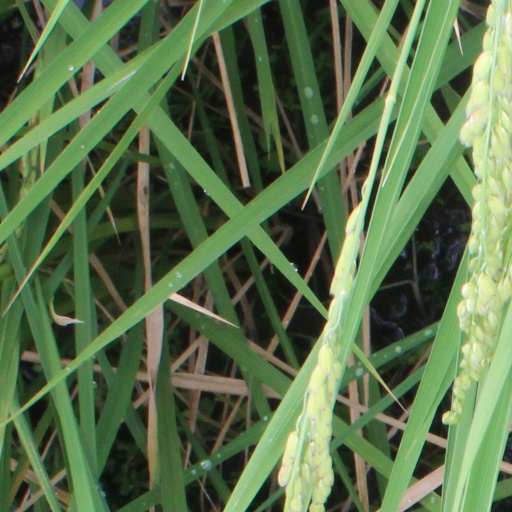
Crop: rice